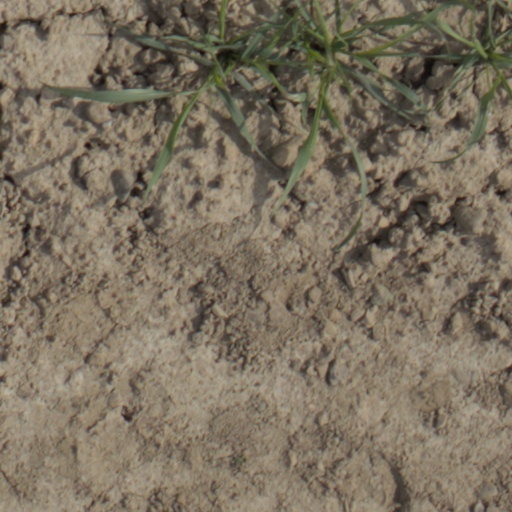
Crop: wheat